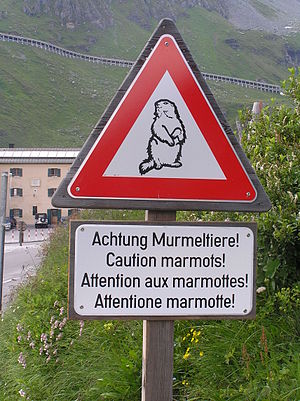
Murmeldyr / Klassifikation
Østrigsk skilt med opfordring til at passe på murmeldyr.
Et murmeldyr er et pattedyr af gnaverordenen. Det tilhører egernfamilien.